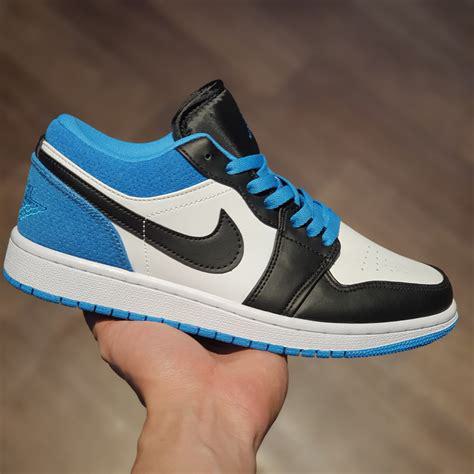
Brand: Jordan
Model: 1